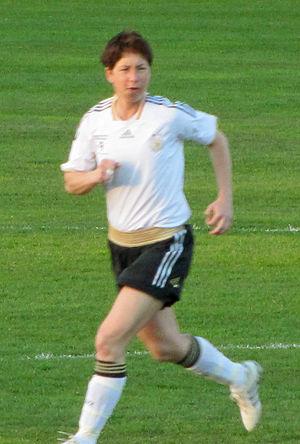
Maren Meinert est un footballeuse allemande née le 5 août 1973 à Duisbourg. Elle a joué en équipe d'Allemagne de 1991 à 2003.